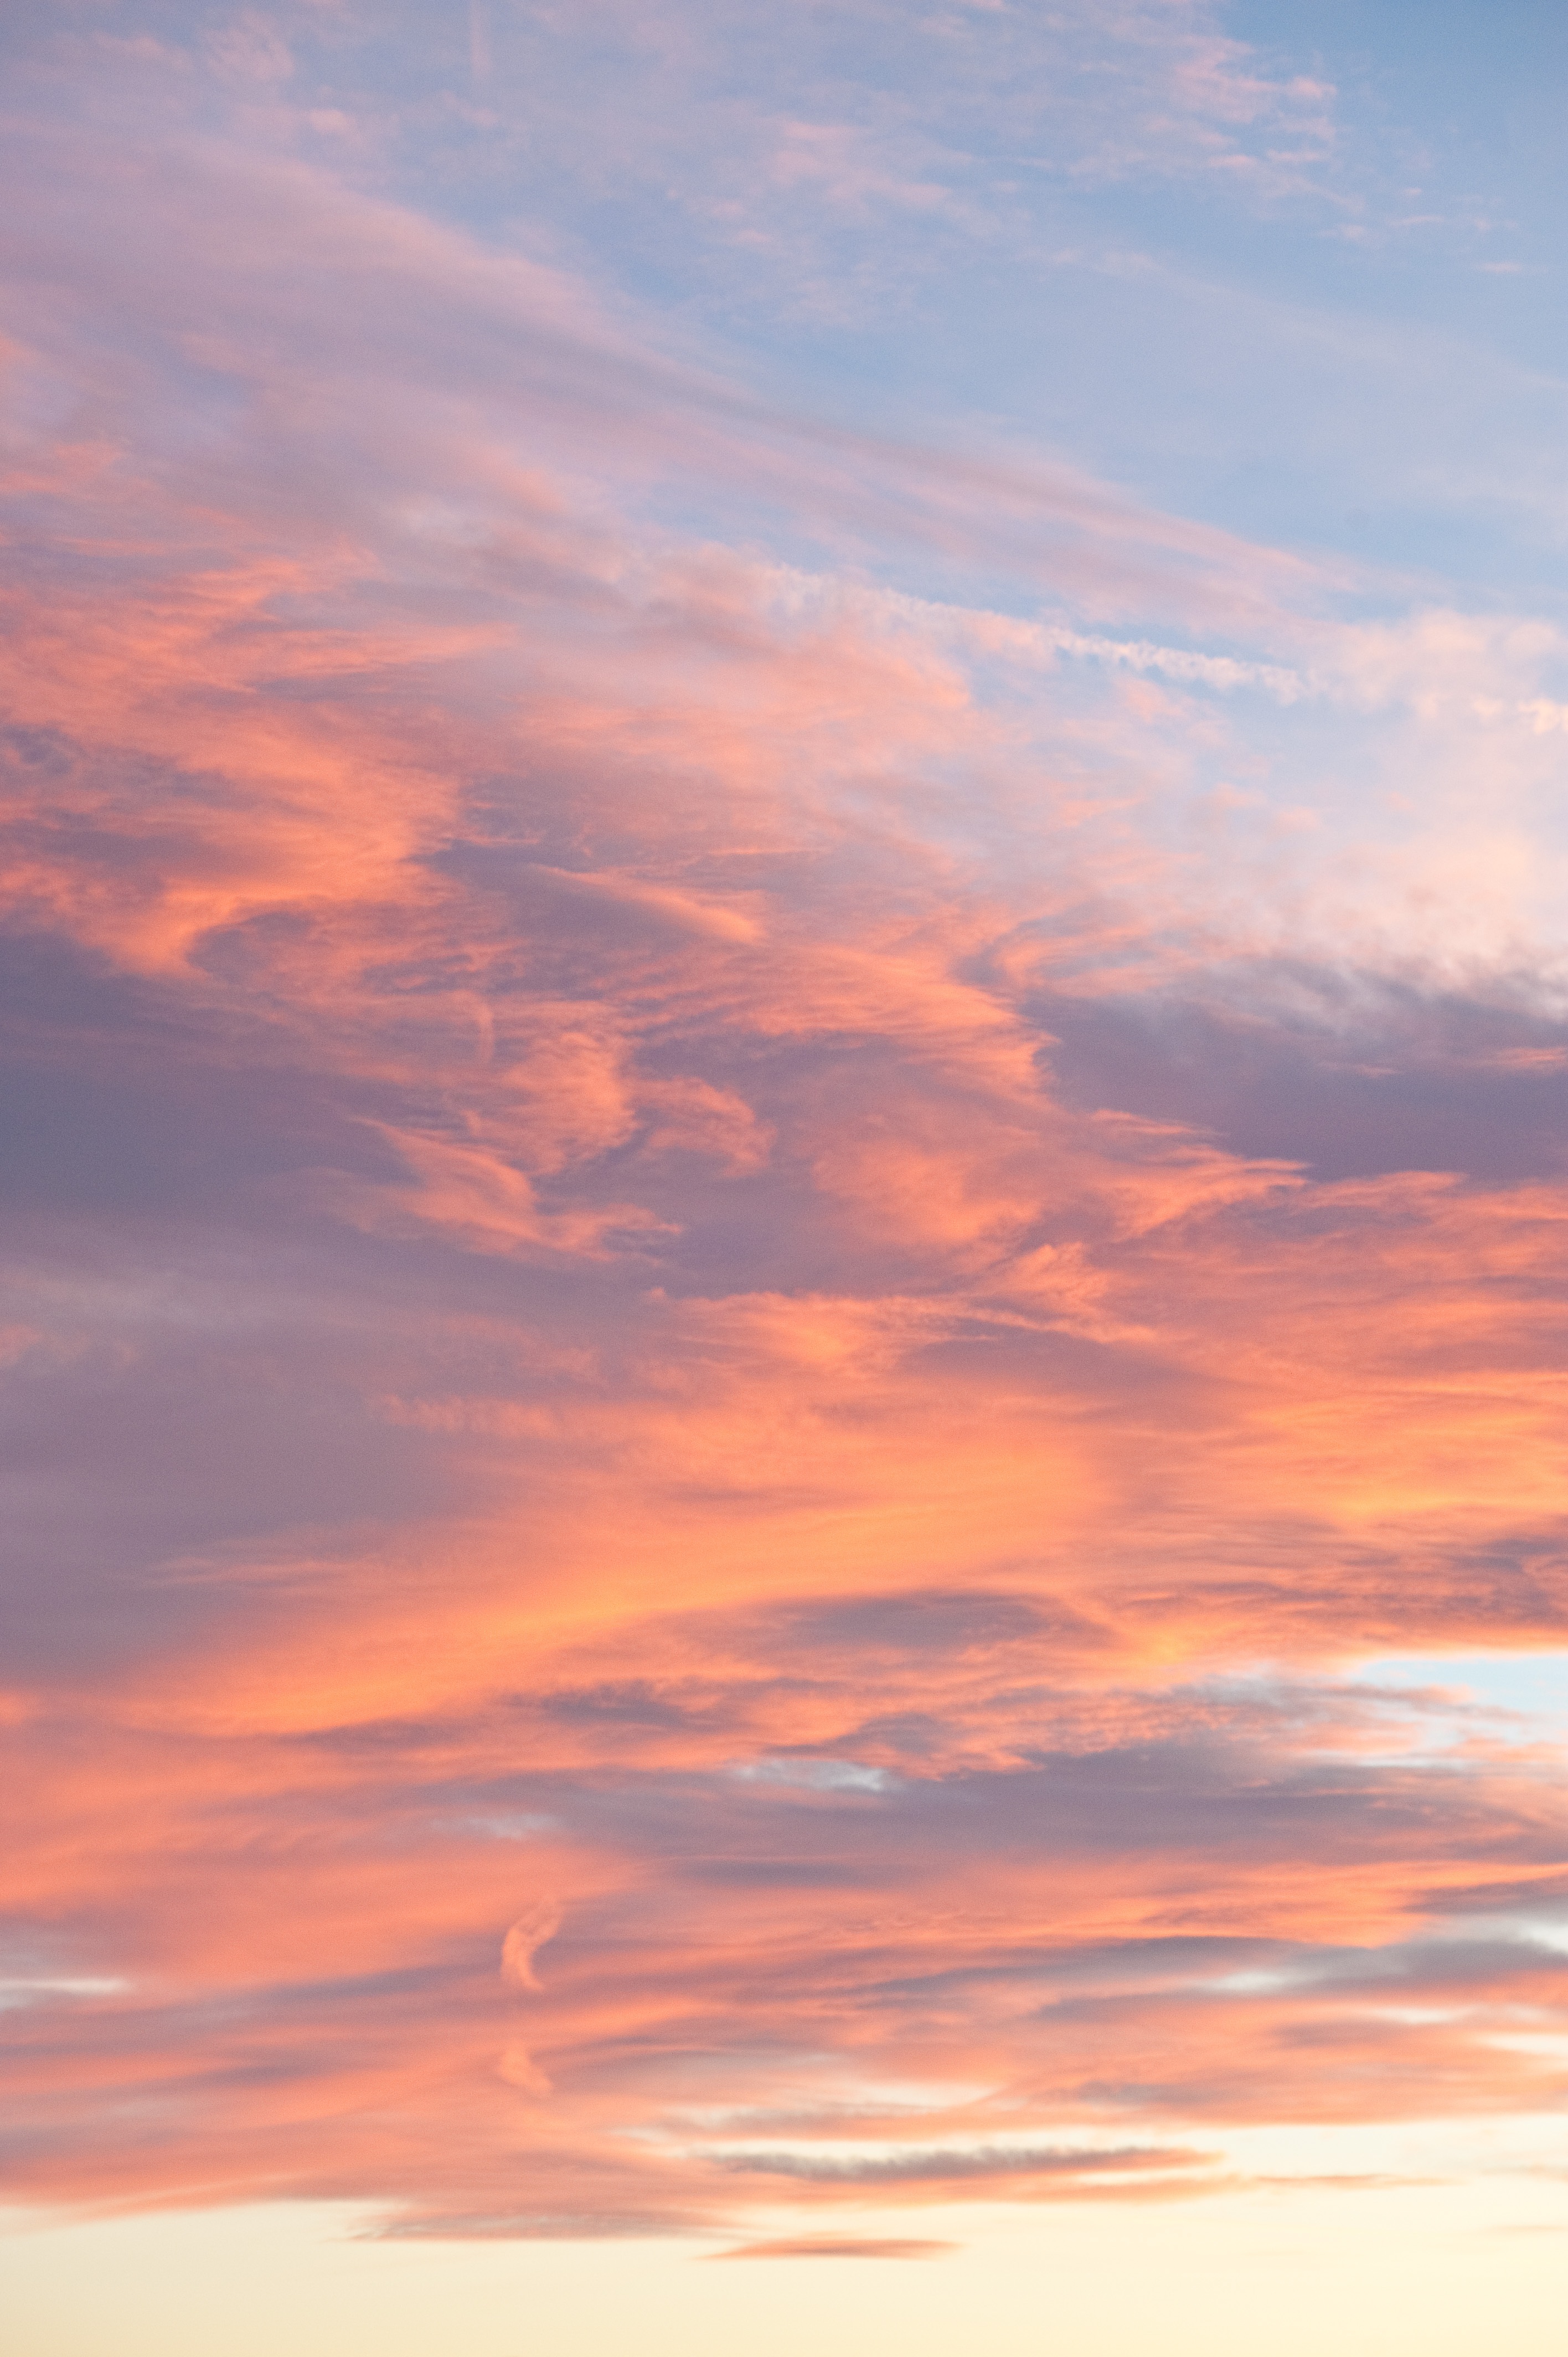
sea, nature, horizon, cloud, sky, sunrise, sunset, sunlight, morning, dawn, atmosphere, dusk, evening, red, cumulus, colorful, pink, clouds, sky clouds, afterglow, meteorological phenomenon, red sky at morning